The Real Story (TV program)

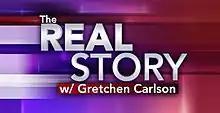
former title card for "The Real Story" before Carlson's departure.

The Real Story is an American current affairs television program hosted by journalist Gretchen Carlson on the Fox News Channel. Prior to its cancellation, the show was hosted by a rotation of anchors following the expiration of Carlson's contract with Fox News in late June 2016. During Carlson's tenure with the show, it was known as "The Real Story with Gretchen Carlson".